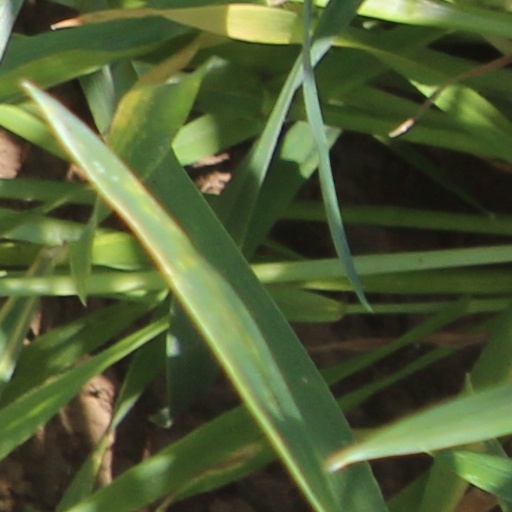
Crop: wheat